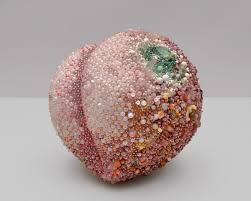
Label: trash